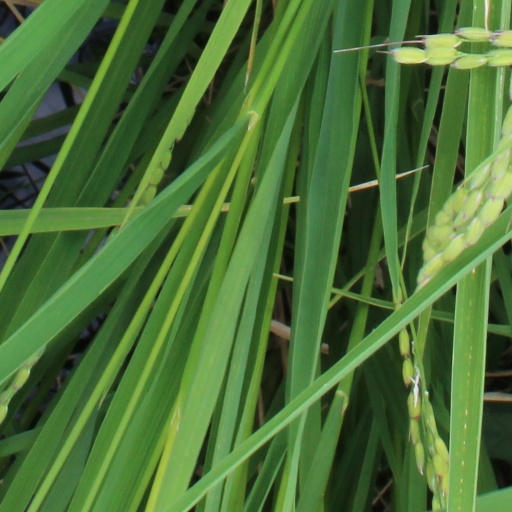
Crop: rice